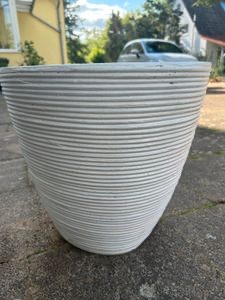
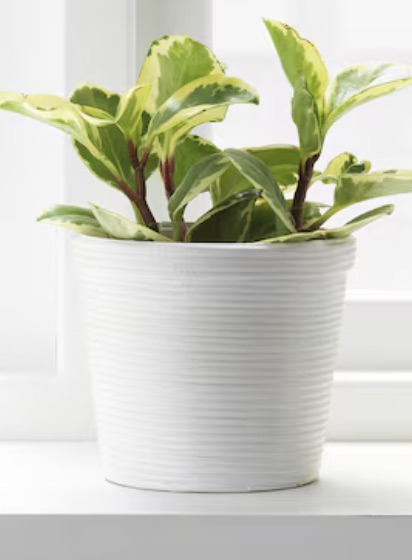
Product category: misc
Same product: yes